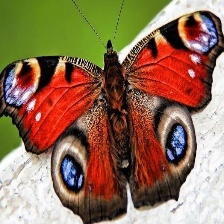
Species: PEACOCK
Butterfly family (ImageNet category): admiral